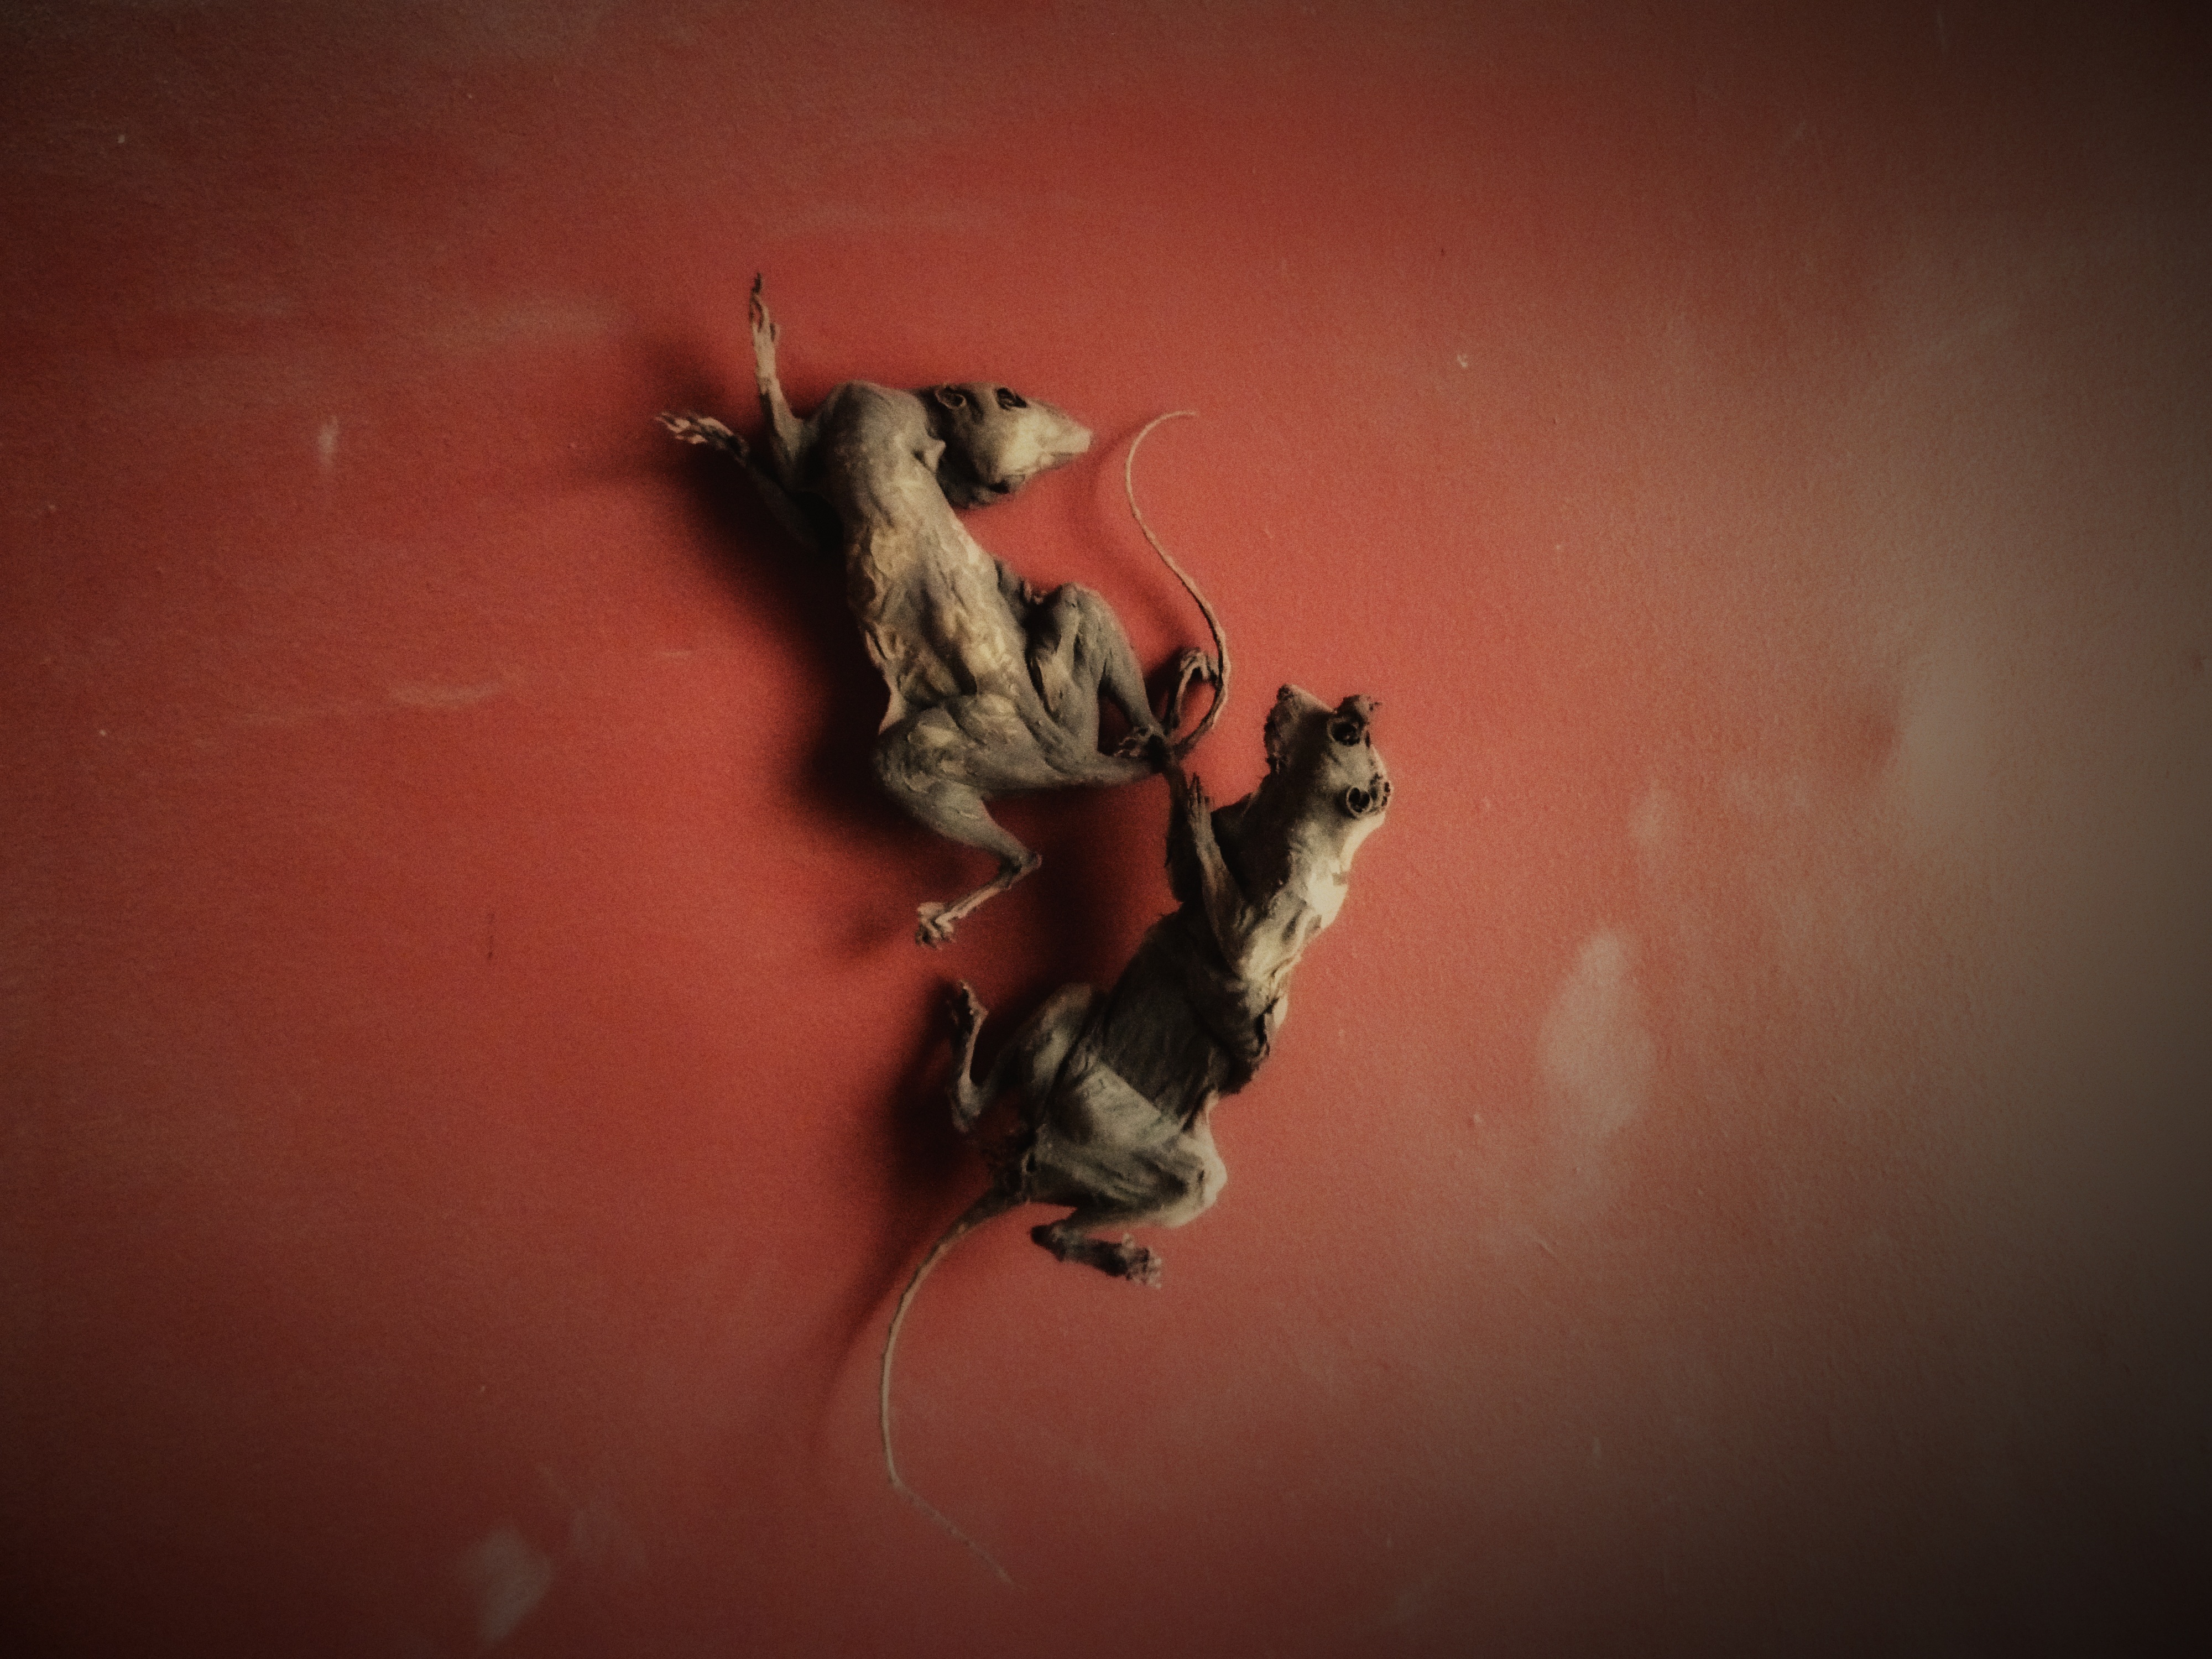
hand, photography, red, color, insect, couple, darkness, dead, death, close up, animals, squirrels, mummified, macro photography, computer wallpaper